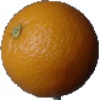
Label: orange